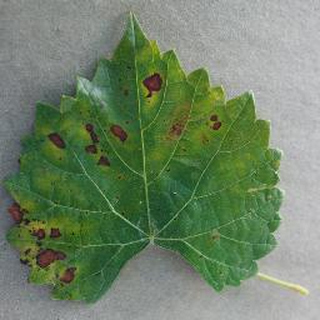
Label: grape_esca_black_measles